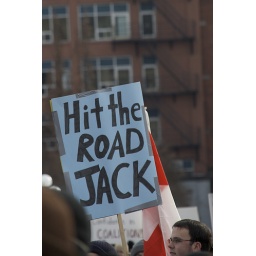
A protester on parliament hill holding a sign &amp;quot;Hit the road Jack&amp;quot; in reference to Jack Layton.